Apollon of Olympia

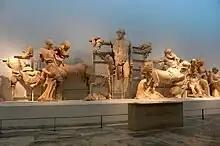

The juvenile Apollo stood in the centre of the pediment, directing his gaze toward the Lapiths. With his outstretched right arm, he seemed to order an end to the iniquity: the Centaurs had betrayed the Lapiths' hospitality, drunk to excess, and kidnapped their women. Nevertheless, his inclusion appears to be merely figurative; the combatants seem ignorant of his presence, with no other figure in the pediment referring, either in their motion or gesture, to the appearance of the god.